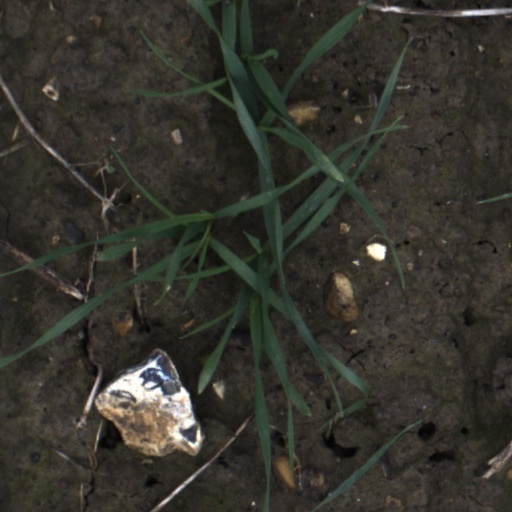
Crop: wheat